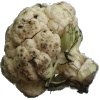
Label: cauliflower